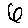
Label: 6